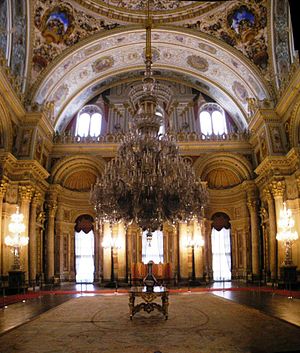
Lysekrone / Historie
Lysekronen i Dolmabahçe Paladset i Istanbul.
En lysekrone er en forgrenet dekorativ lyskilde fastgjort i loftet. Lysekroner er ofte ornamenterede og har kærter eller pærer. De kan være dekoreret med glas- eller krystalprismer for at øge effekten.